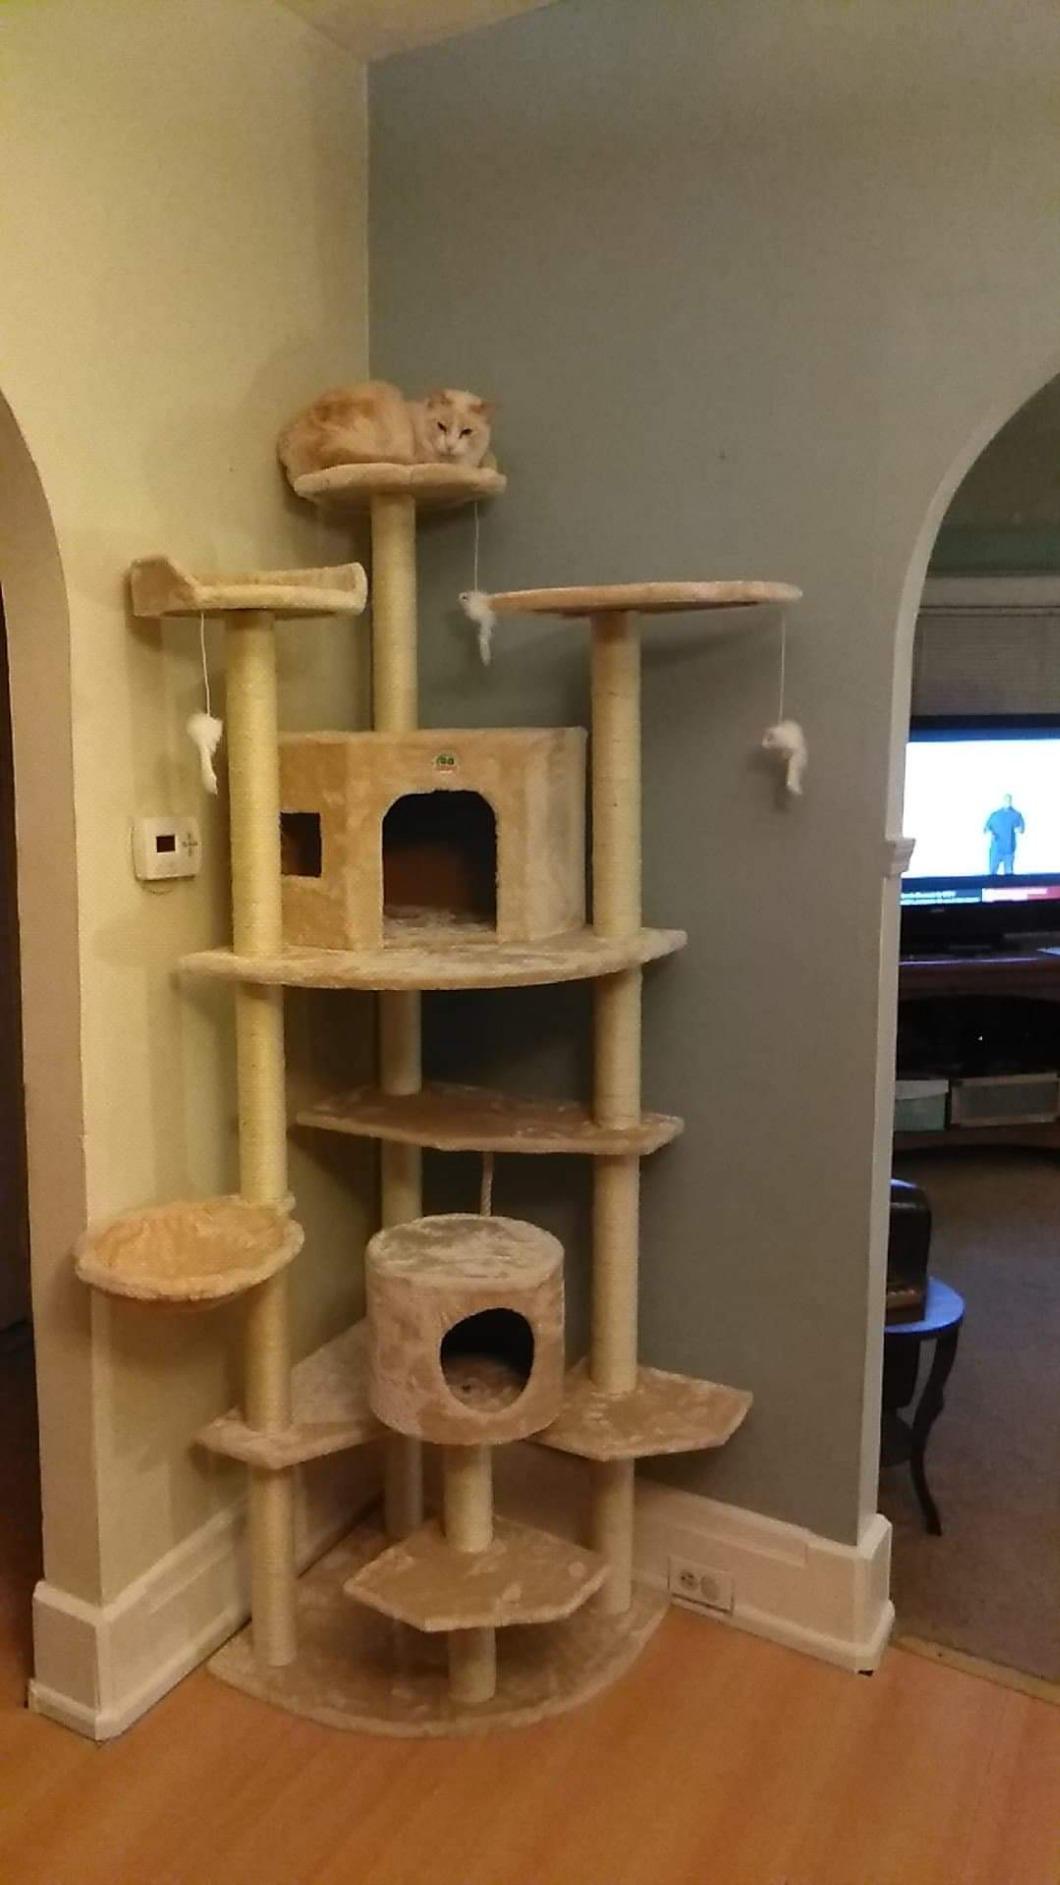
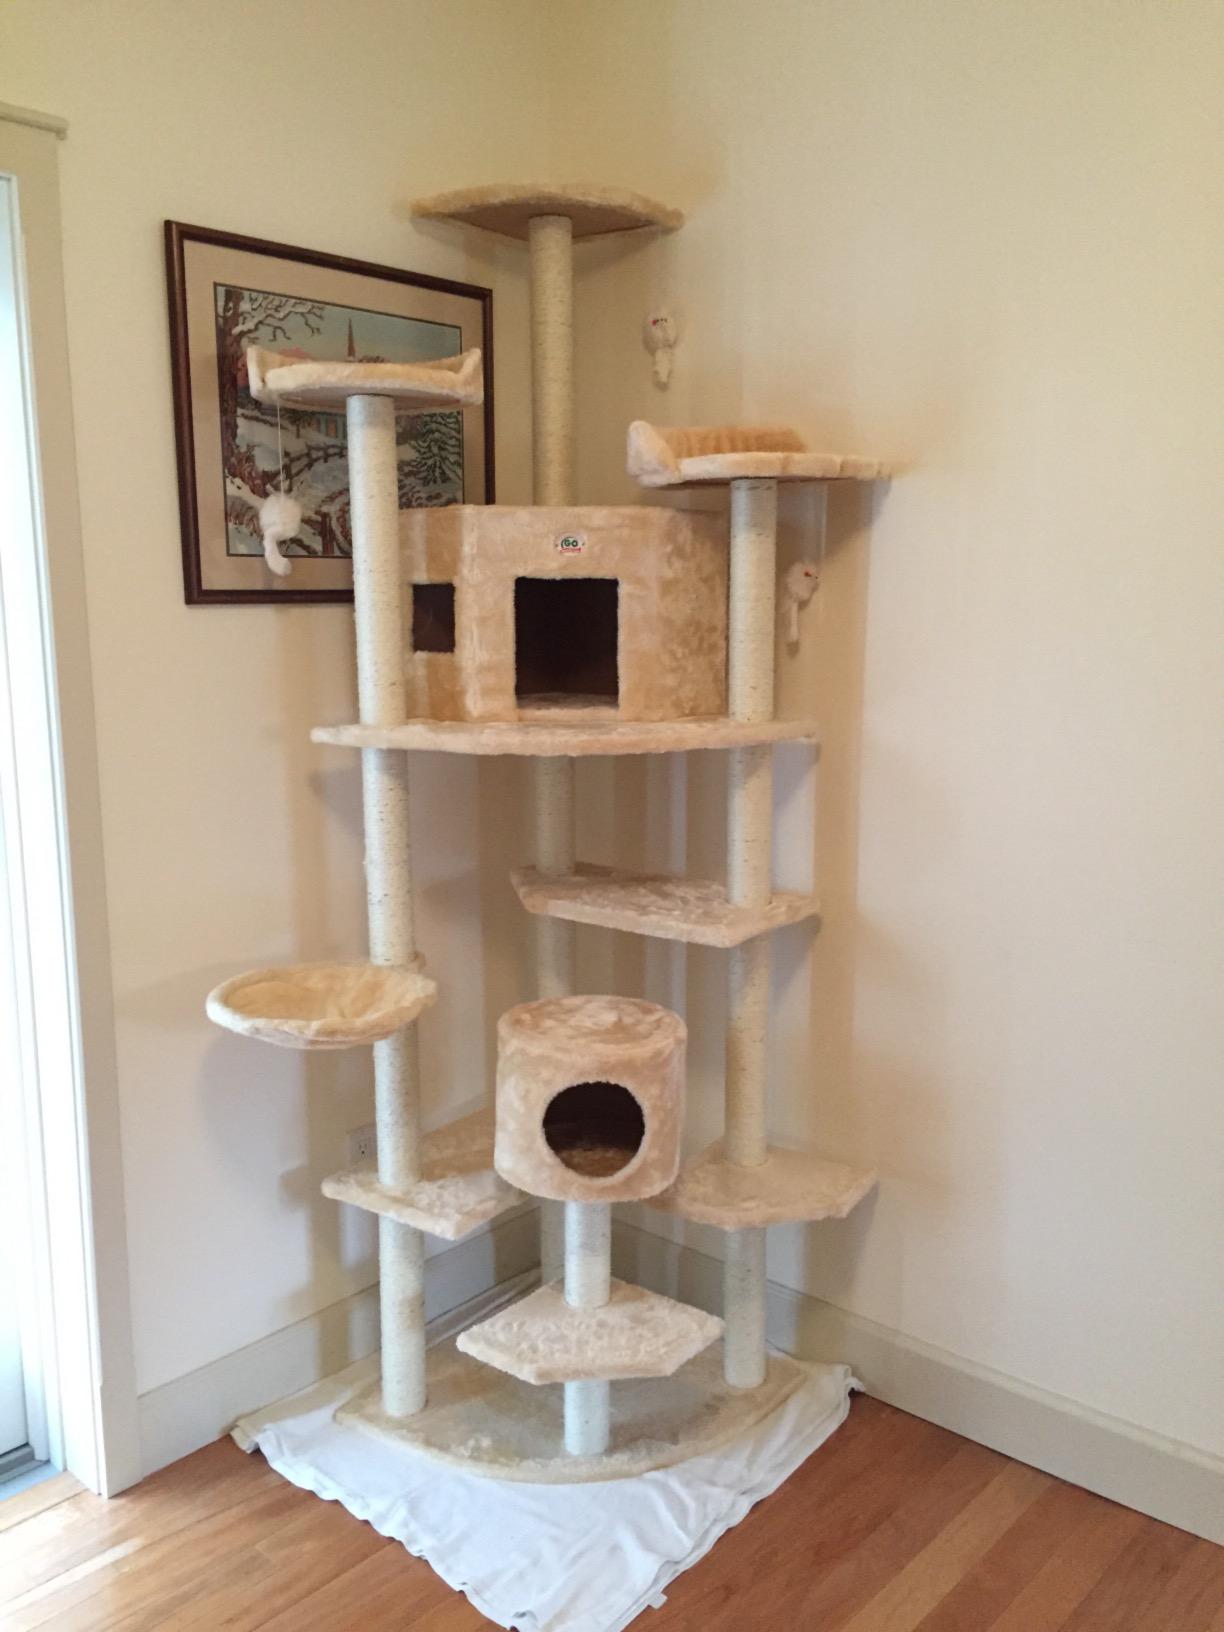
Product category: items_cat tree
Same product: yes